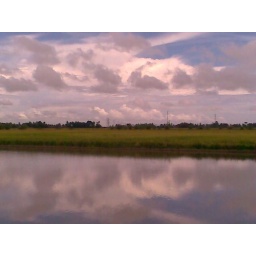
... of clouds over a padi field in AS